Jack O'Brien (catcher)

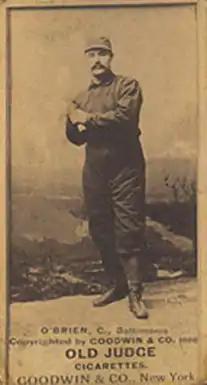
1888 baseball card of O'Brien

John K. O'Brien (born John K. Byrne, June 12, 1860 – November 20, 1910) was an American Major League Baseball player. He played primarily catcher and first base from 1882 to 1890 in the American Association.